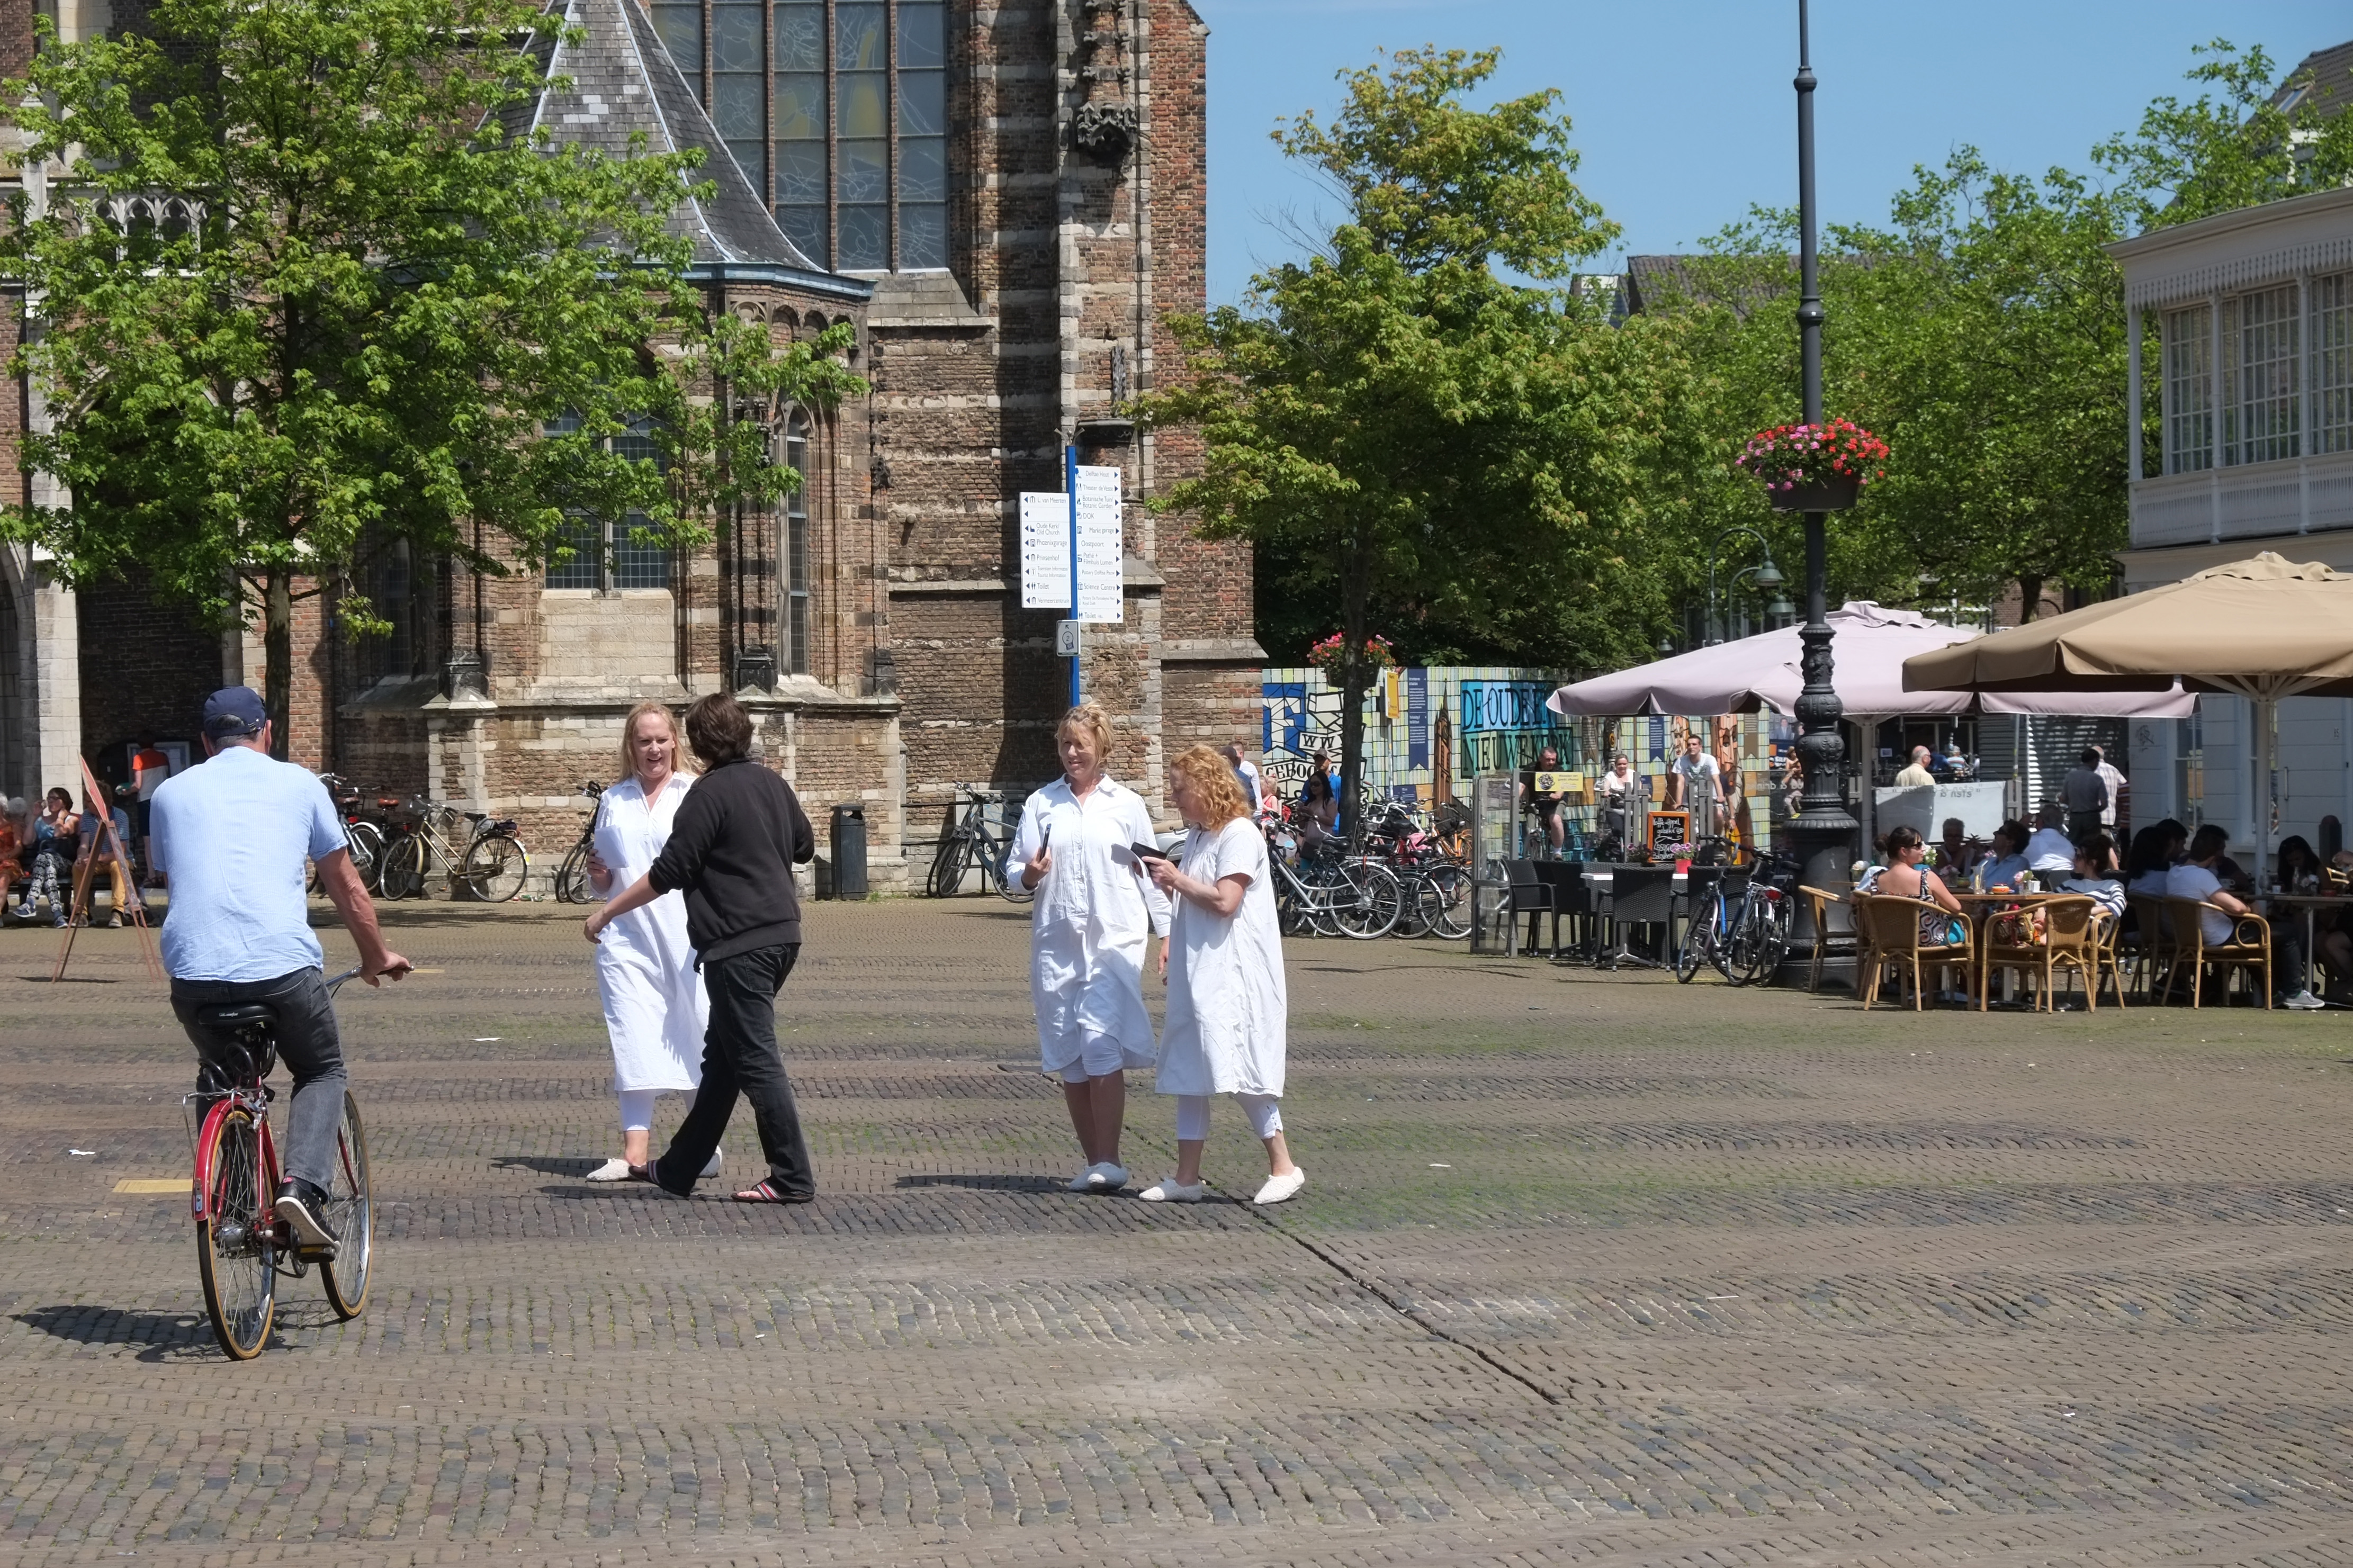
street, urban, travel, fujifilm, community, festival, netherlands, fuji, delft, fujix, fujixe1